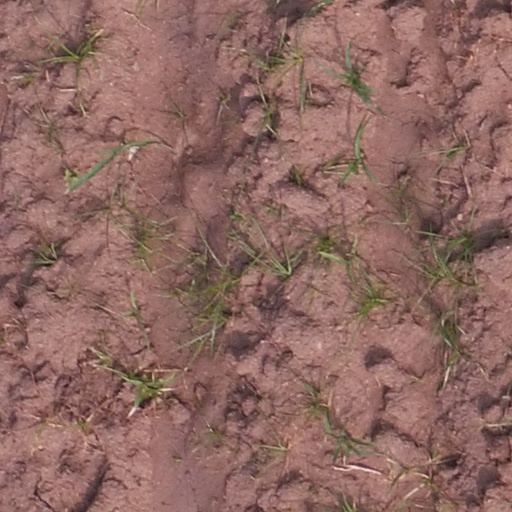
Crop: maize; corn